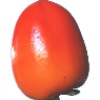
Label: kaki